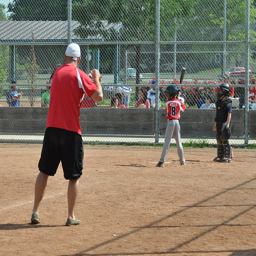
A group of people on a field playing baseball.
A group of people standing on top of a dirt field next to a cage.
A little boy that has a bat standing in the dirt.
small child waiting to bat in a little league game
The young children are playing a game of baseball.